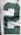
Number: 2